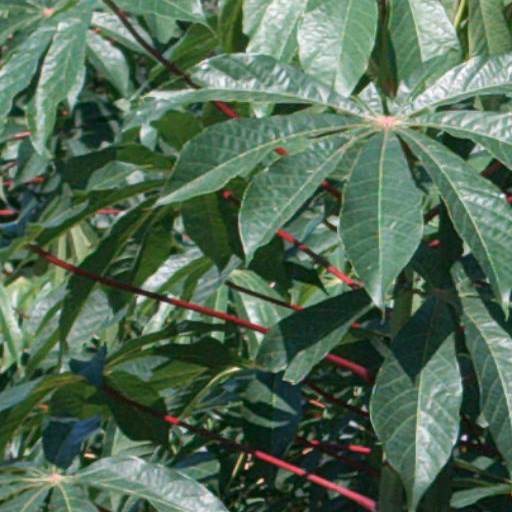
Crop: cassava